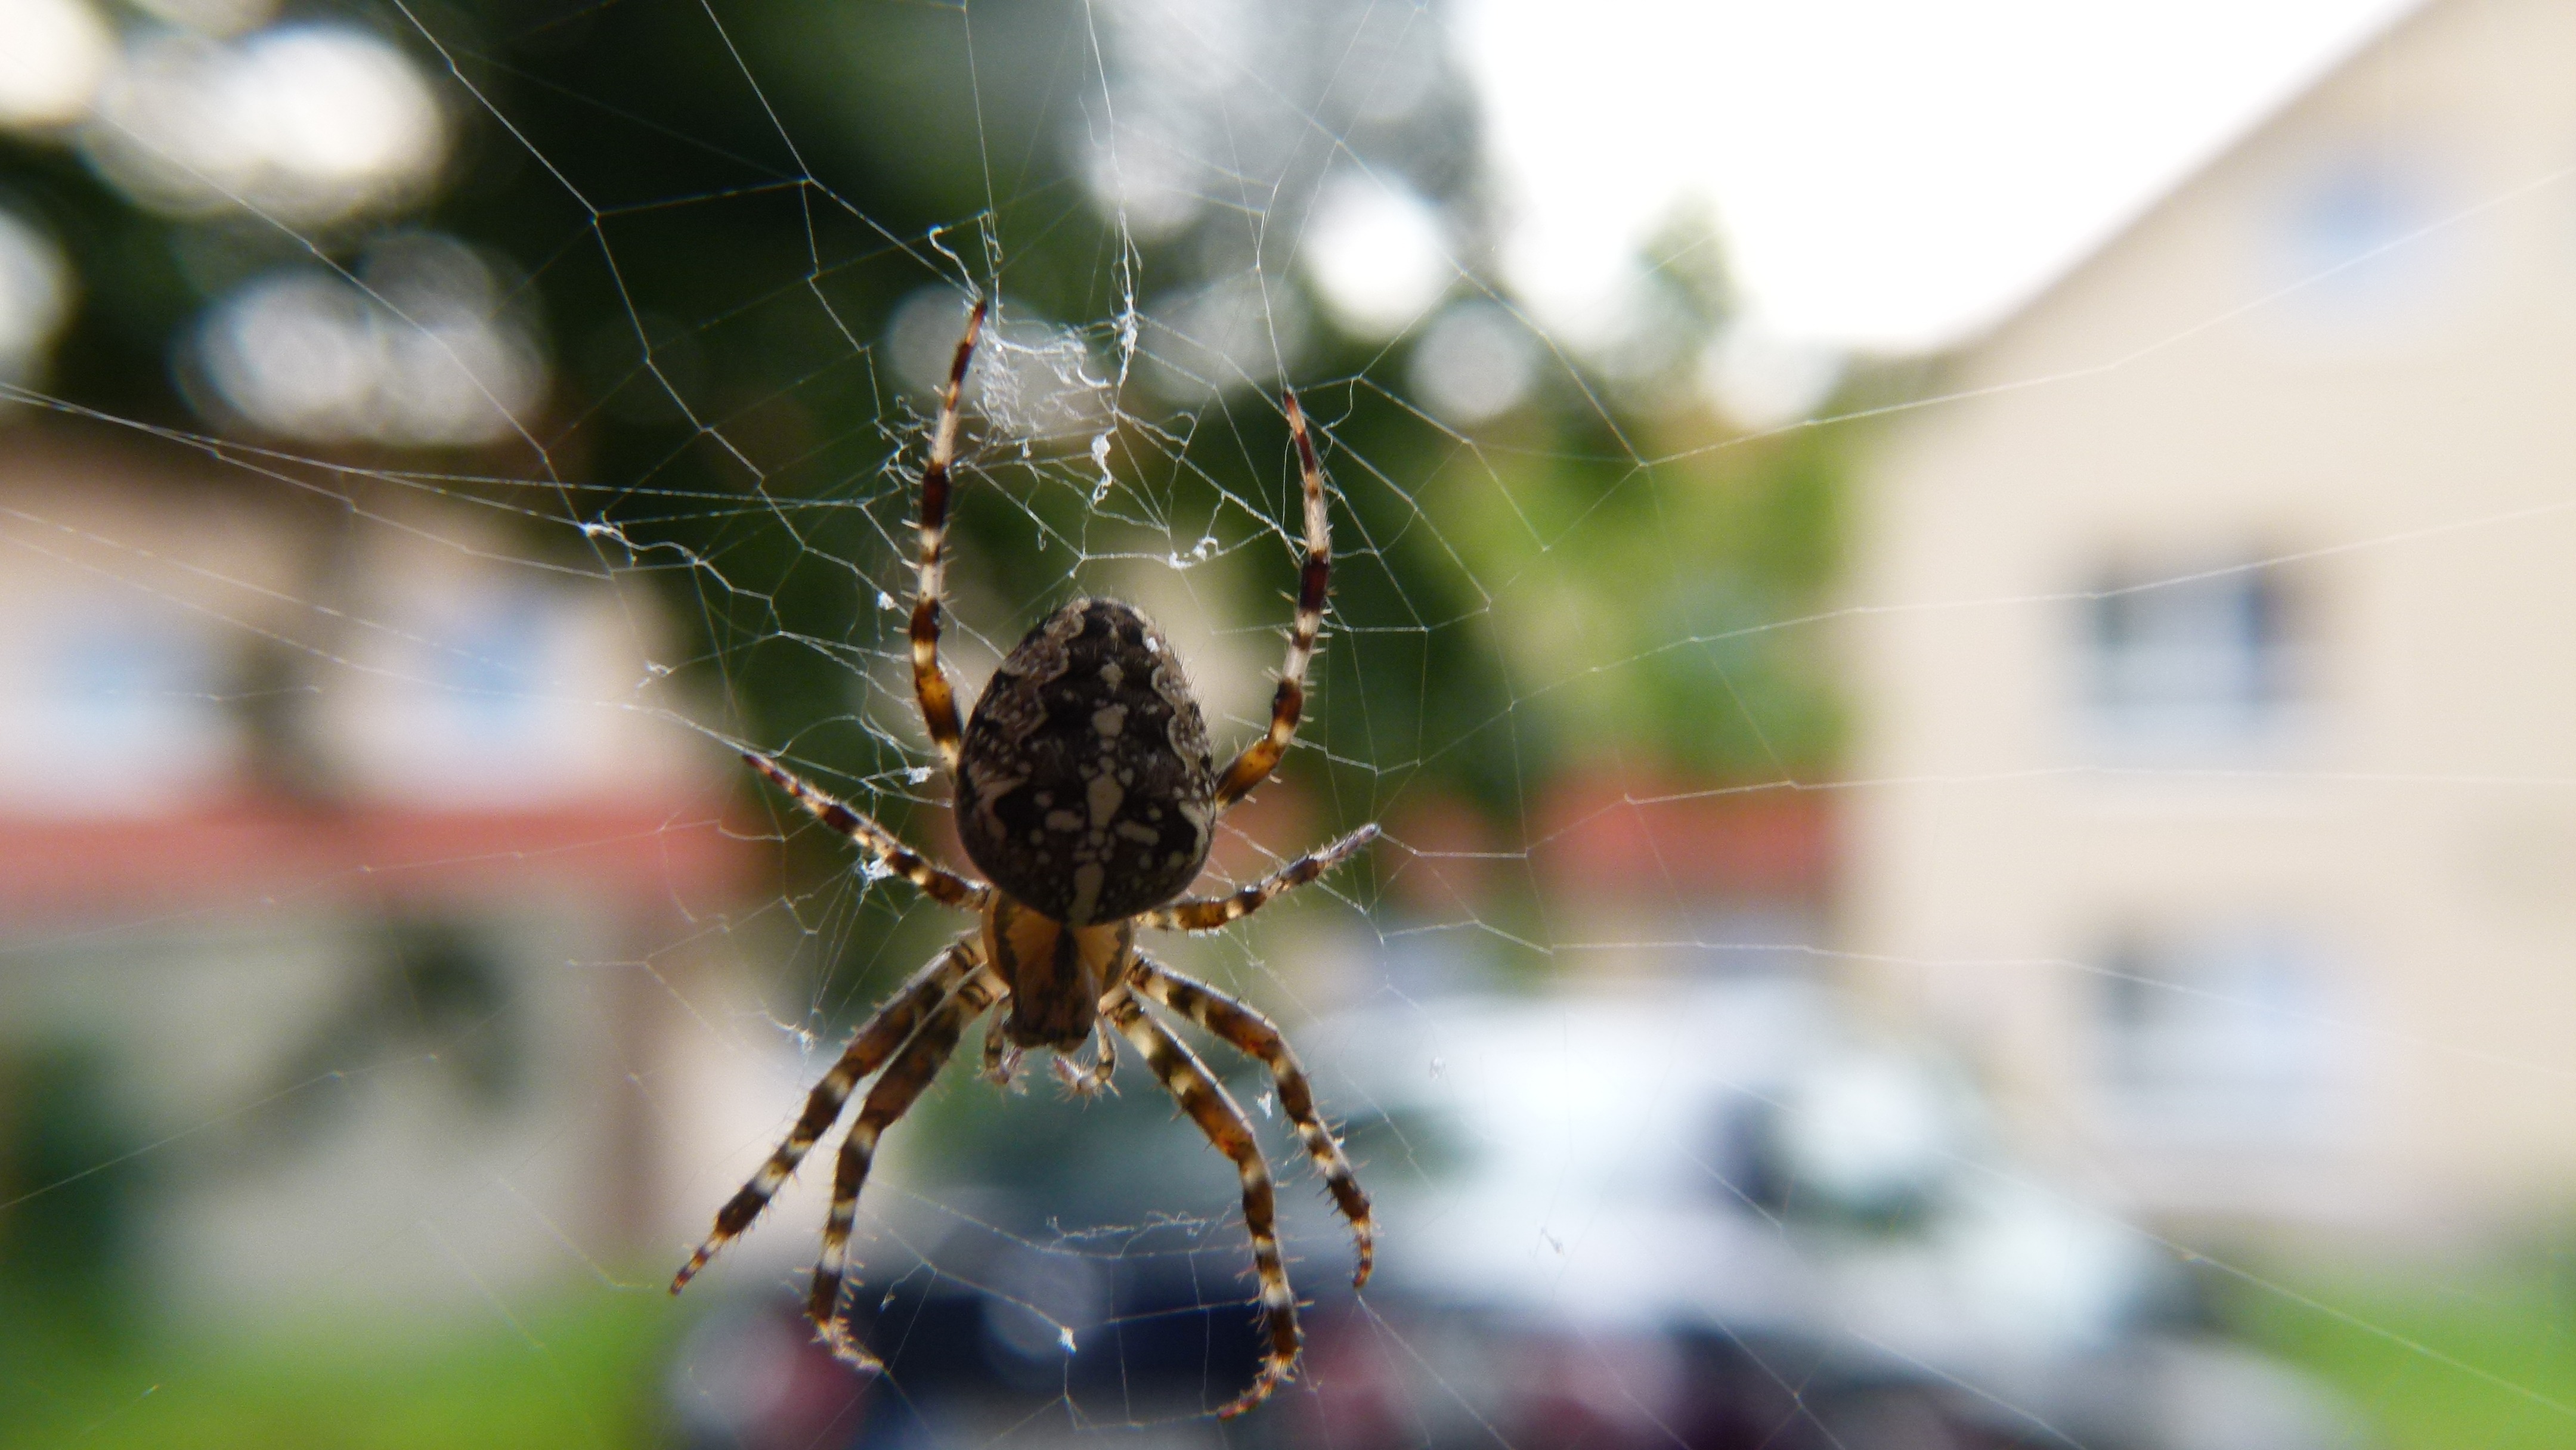
photography, close, fauna, invertebrate, spider web, close up, spider, arachnid, argiope, macro photography, arthropod, european garden spider, araneus, tiger spider, orb weaver spider